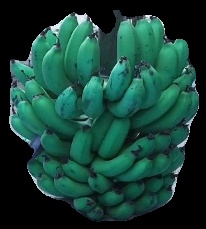
Variety: pachbale
Grade: grade2